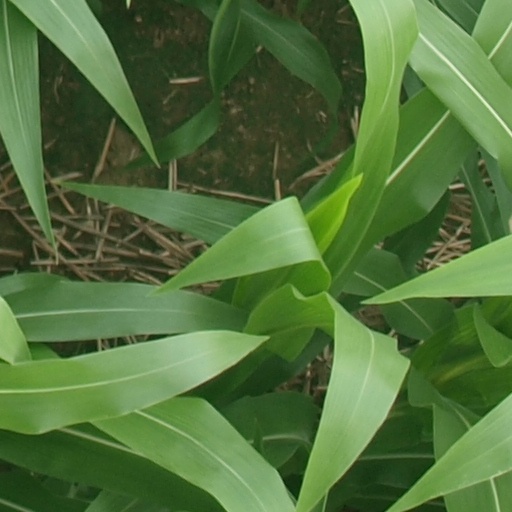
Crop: maize; corn